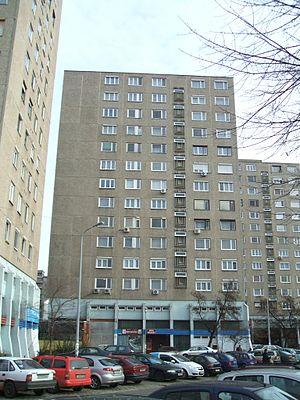
Un grand ensemble, parfois qualifié de cité ou cité HLM, est un type de forme urbaine, généralement de grande étendue, censé accueillir un grand nombre d'habitants, et dans une certaine mesure caractérisé par le caractère répétitif de ses bâtiments.